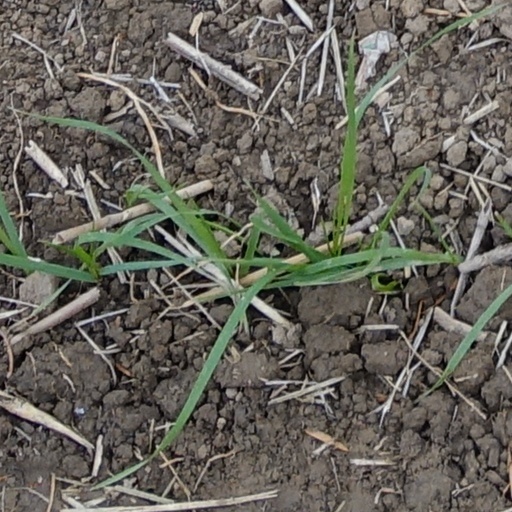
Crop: wheat